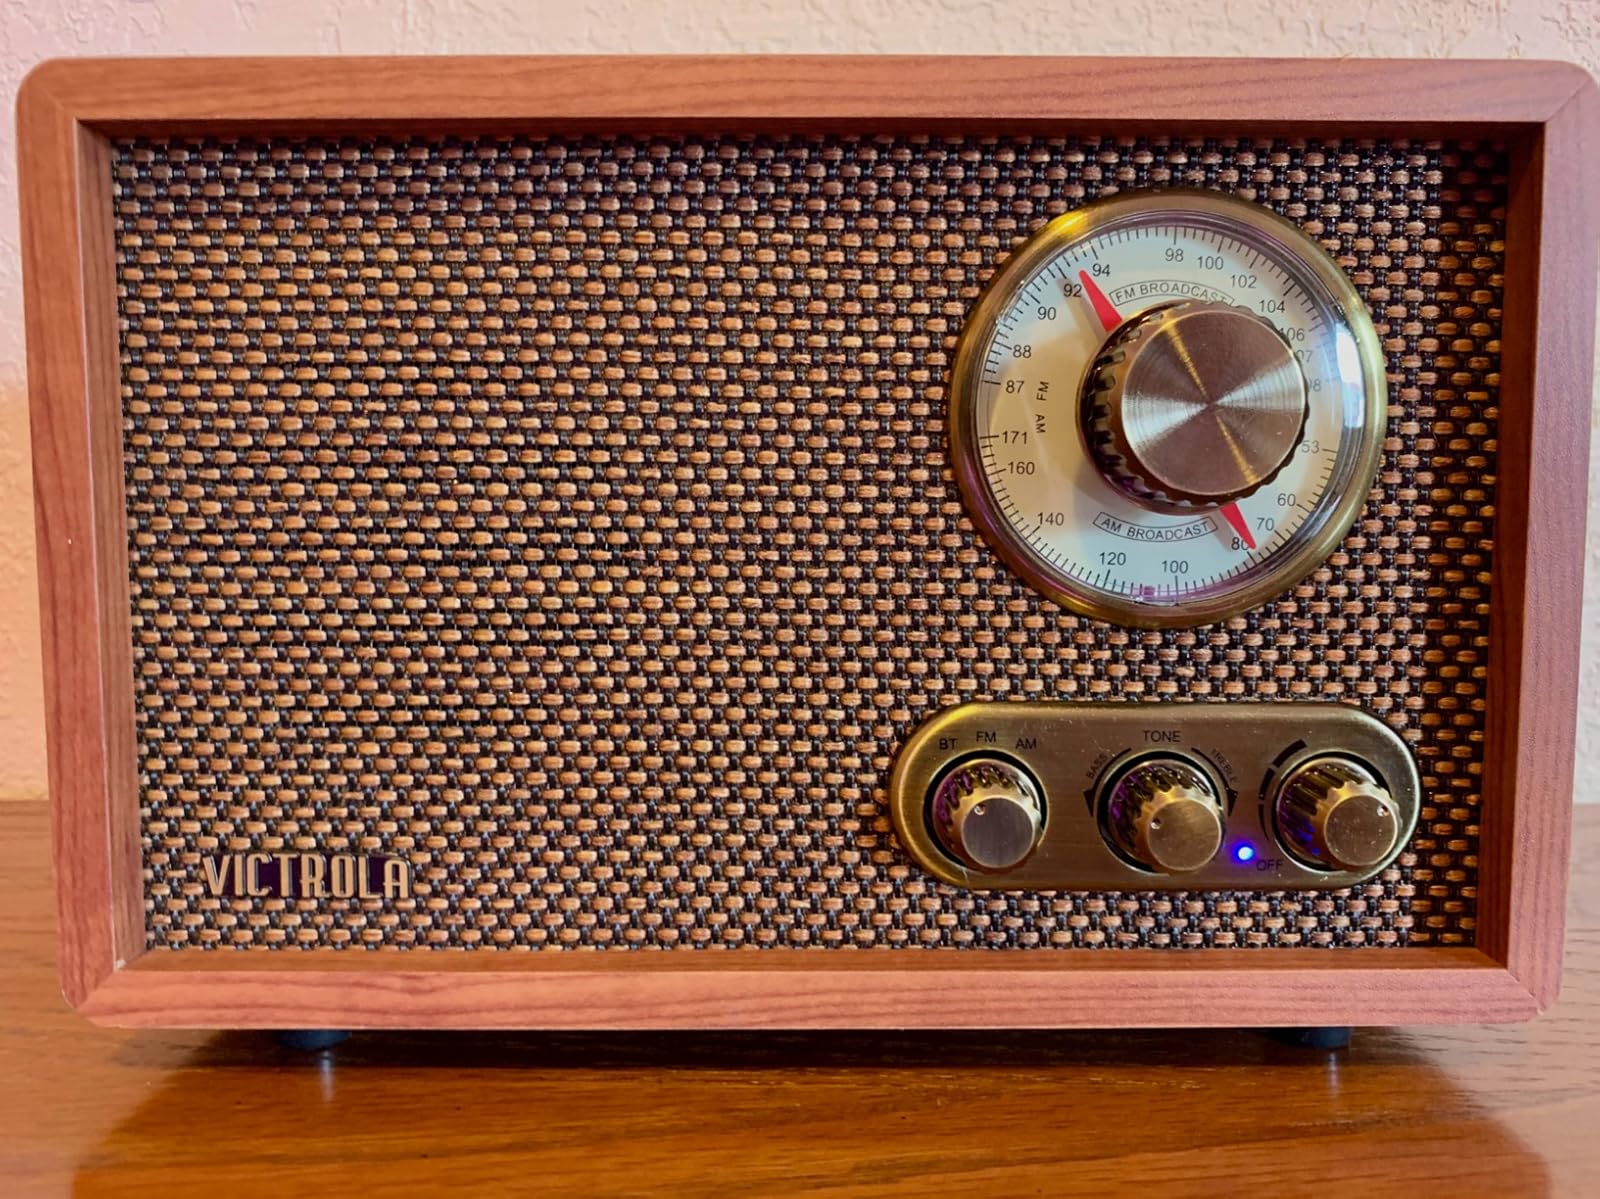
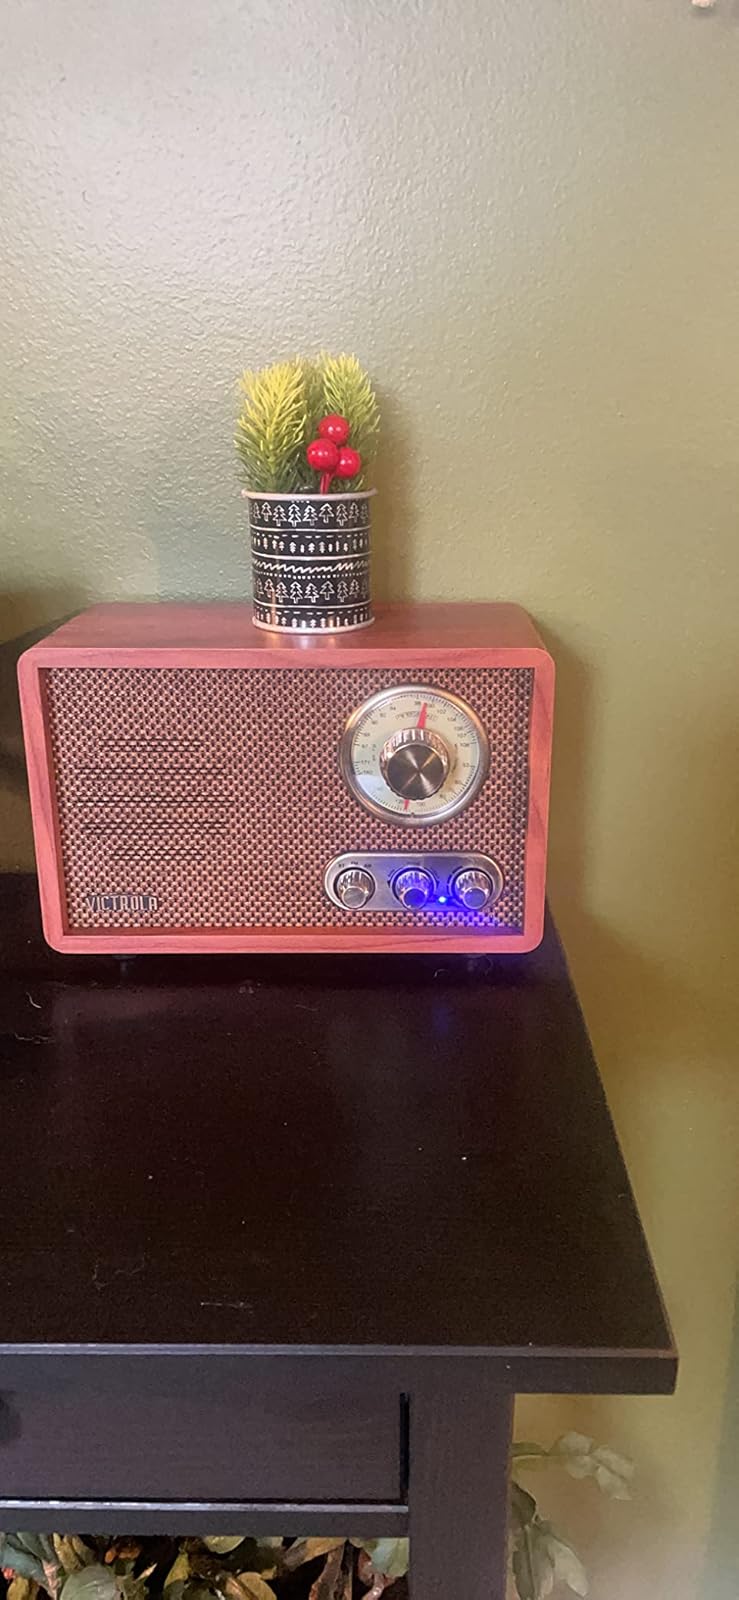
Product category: radio
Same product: yes